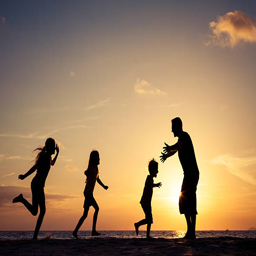
father and children playing on the beach at the sunset